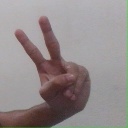
अक्षर: ऐ